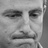
Emotion: sad